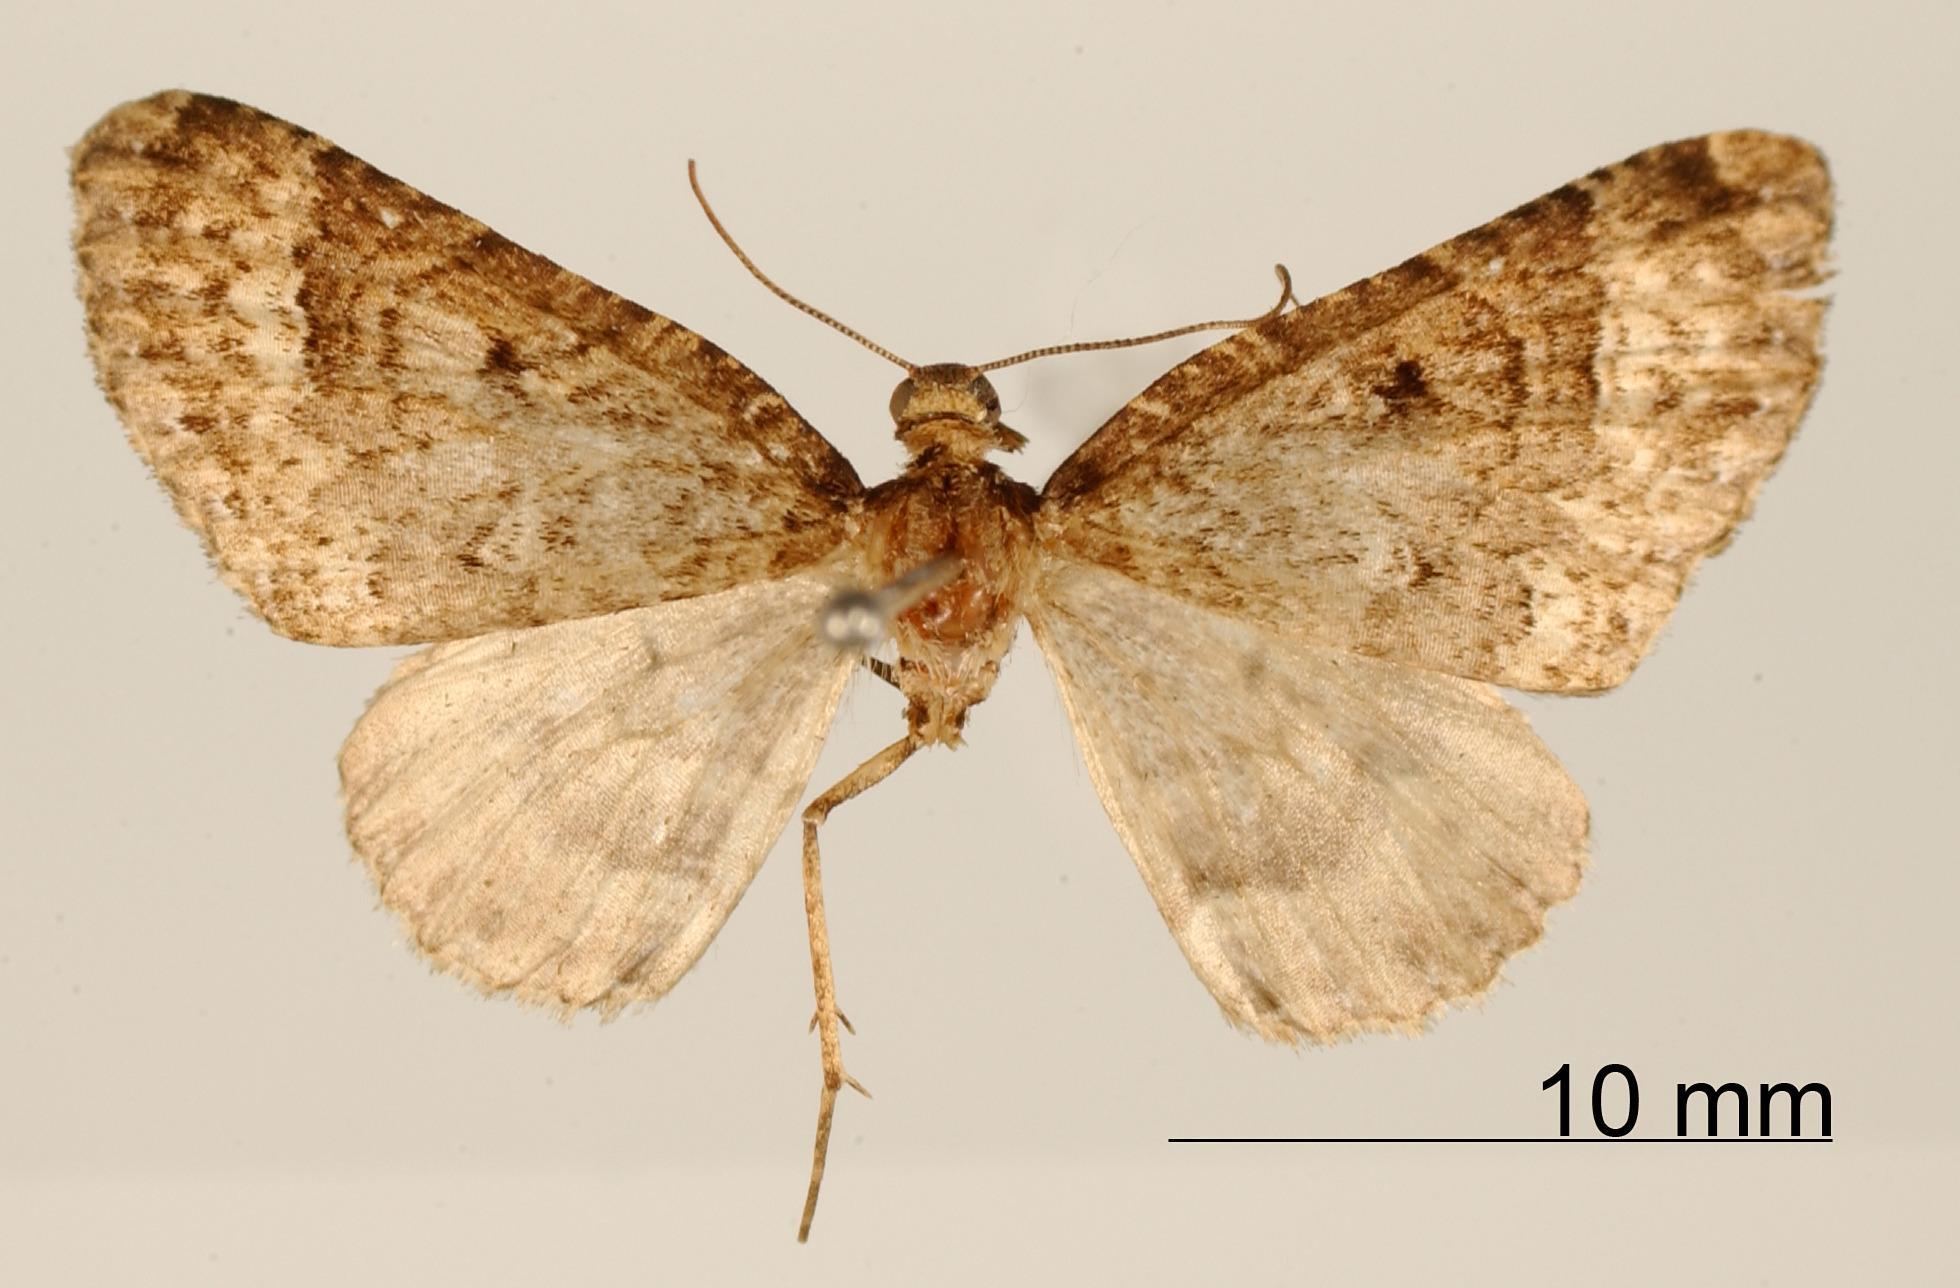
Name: Eucosmia pravata
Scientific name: Eucosmia pravata Dognin, 1900
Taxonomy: Animalia, Arthropoda, Insecta, Lepidoptera, Geometridae, Larentiinae
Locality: Yungas, Bolivia